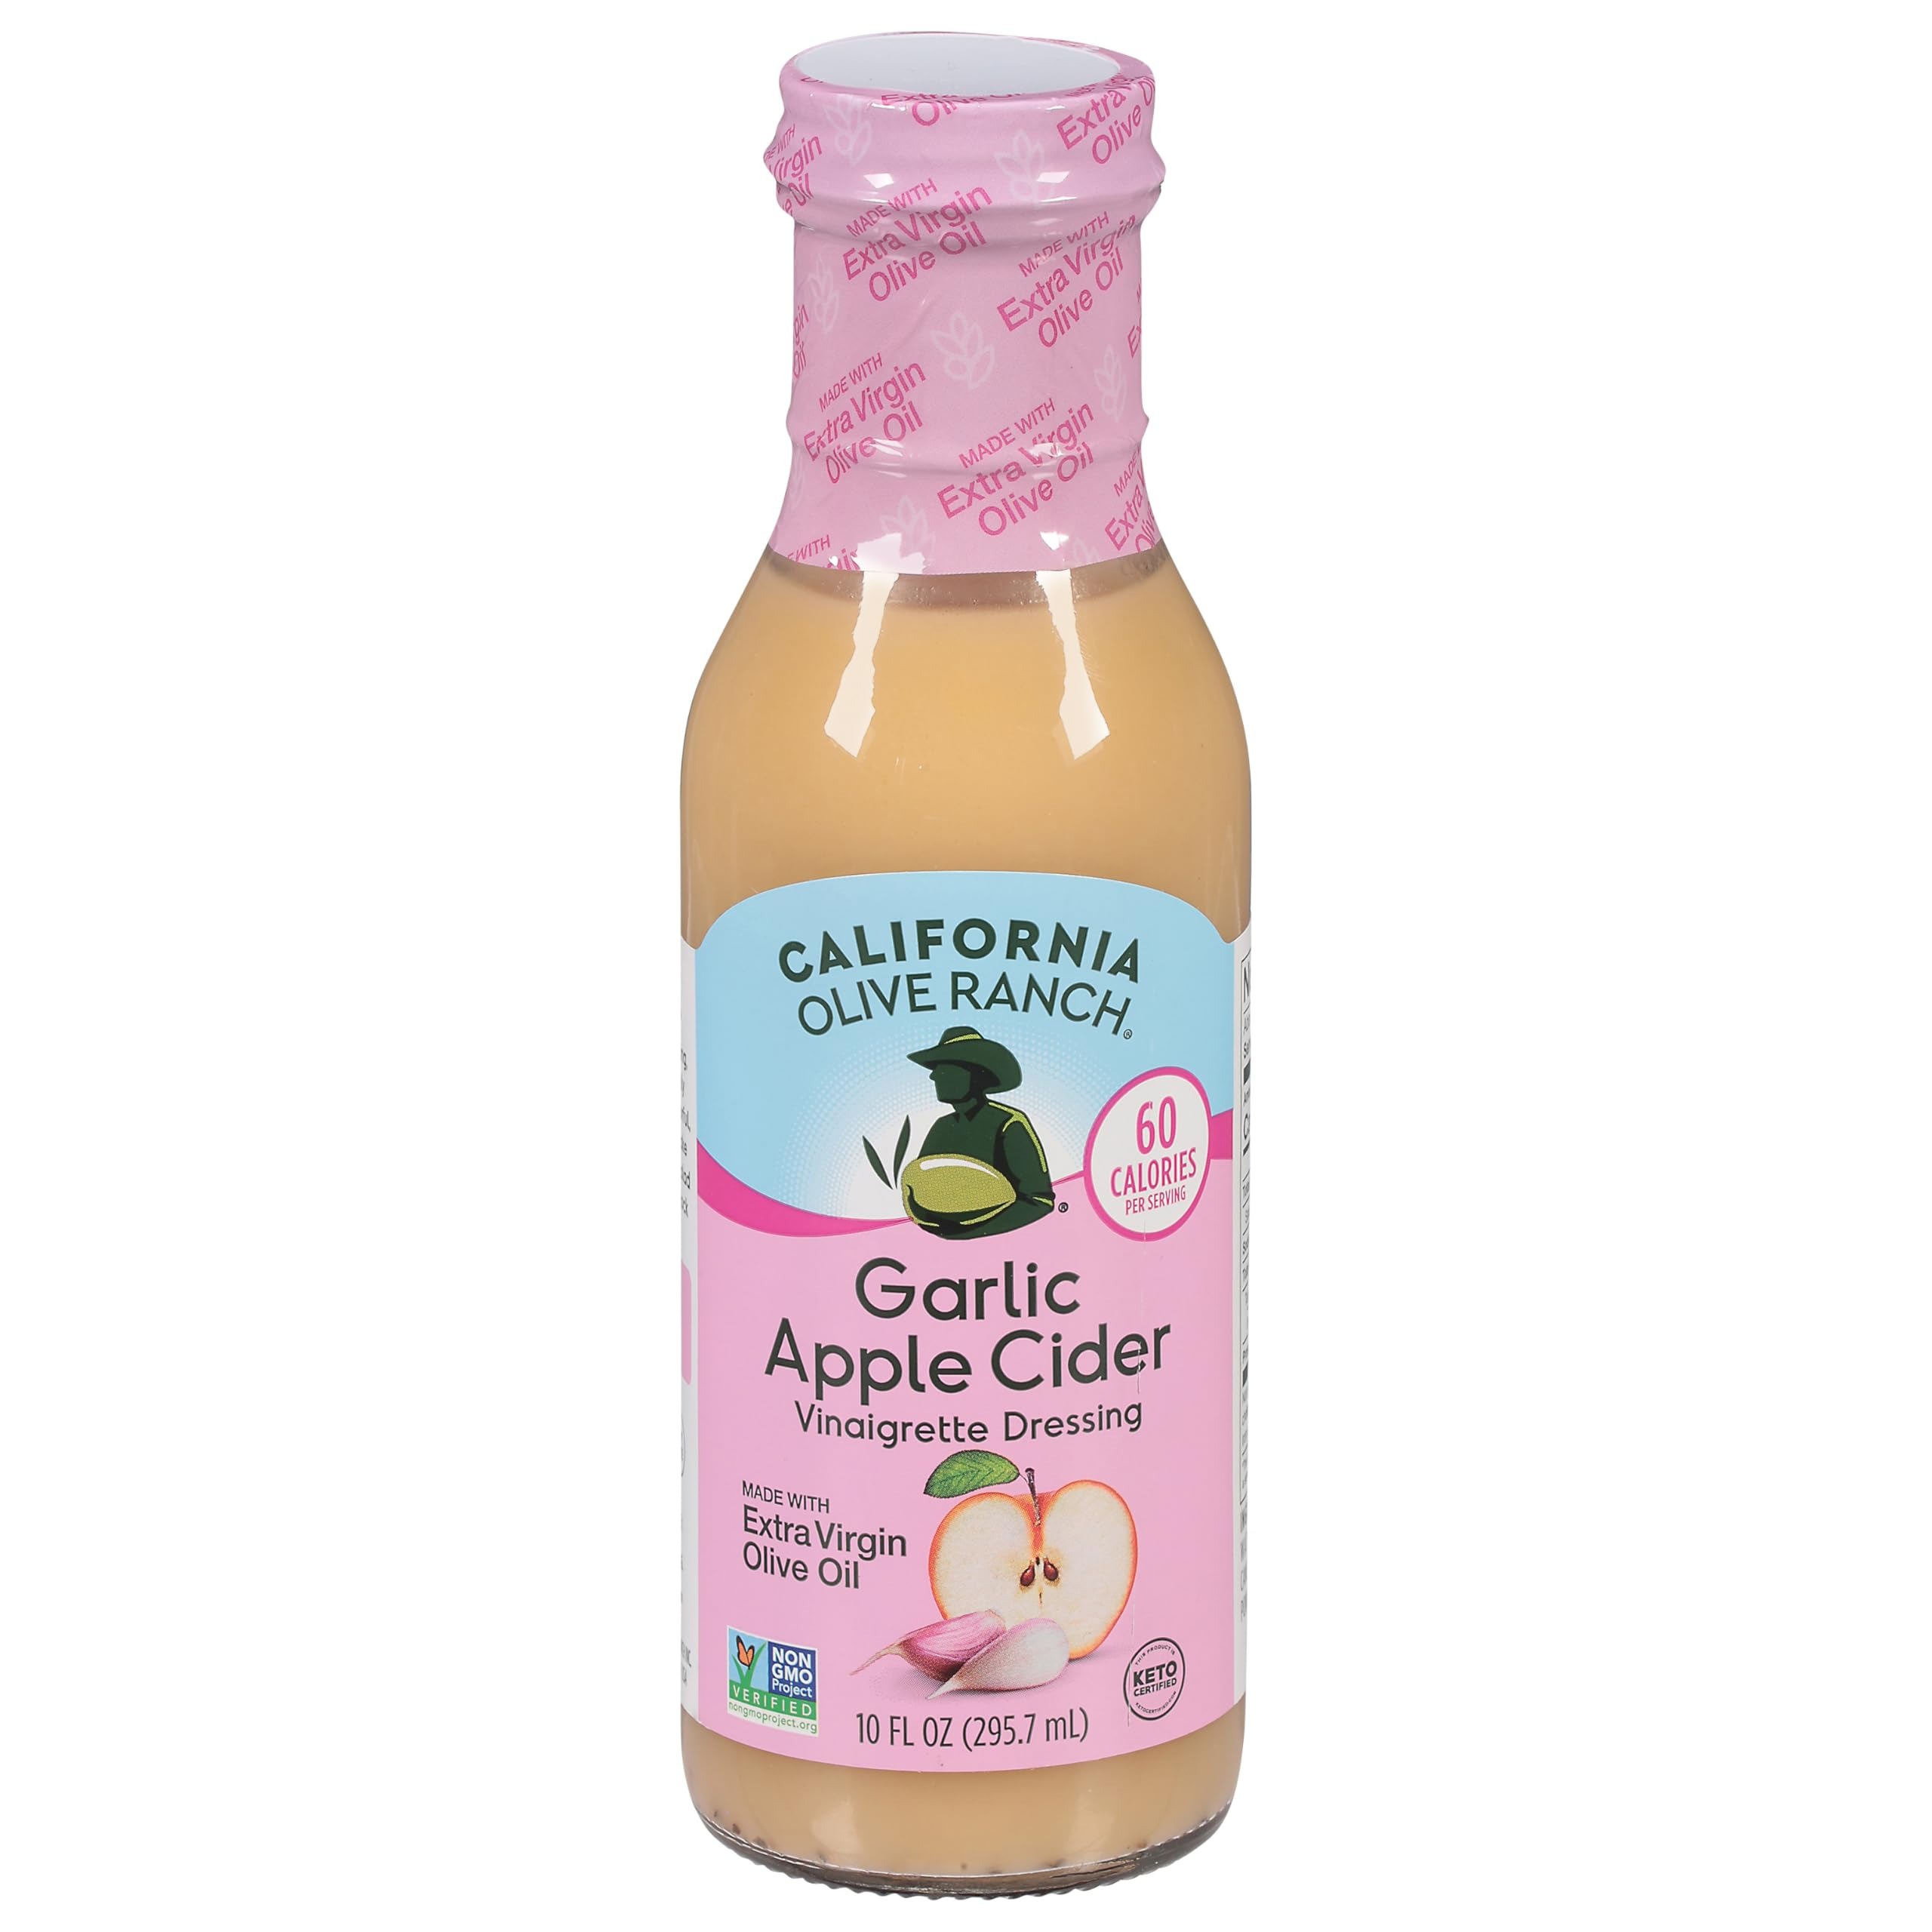
Item Name: California Olive Ranch Garlic Apple Cider Vinaigrette Dressing, 10 oz
Bullet Point 1: PLANT BASED, MADE WITH OUR AWARD WINNING EXTRA VIRGIN OLIVE OIL: Artfully balanced and blended by our California farmers and carefully selected grower partners.
Bullet Point 2: SIMPLE INGREDIENTS: Our Apple Cider Vinaigrette features Apple Cider Vinegar, Crushed Garlic and Savory Seasonings
Bullet Point 3: FRIENDLY FOR ALL DIET TYPES: Non-GMO verified, Vegan, Soy Free, Gluten Free and Dairy Free
Bullet Point 4: HOW TO USE: Shake and pour over your favorite salad or veggies to enhance and complement the fresh flavors.
Product Description: Zest up your life. Our zestiest recipe crafted with apple cider vinegar, crushed garlic and savory seasonings. We love to pair this dressing with fresh, crisp apples to bring out the natural flavors.
Value: 10.0
Unit: Fl Oz

Price: 7.12